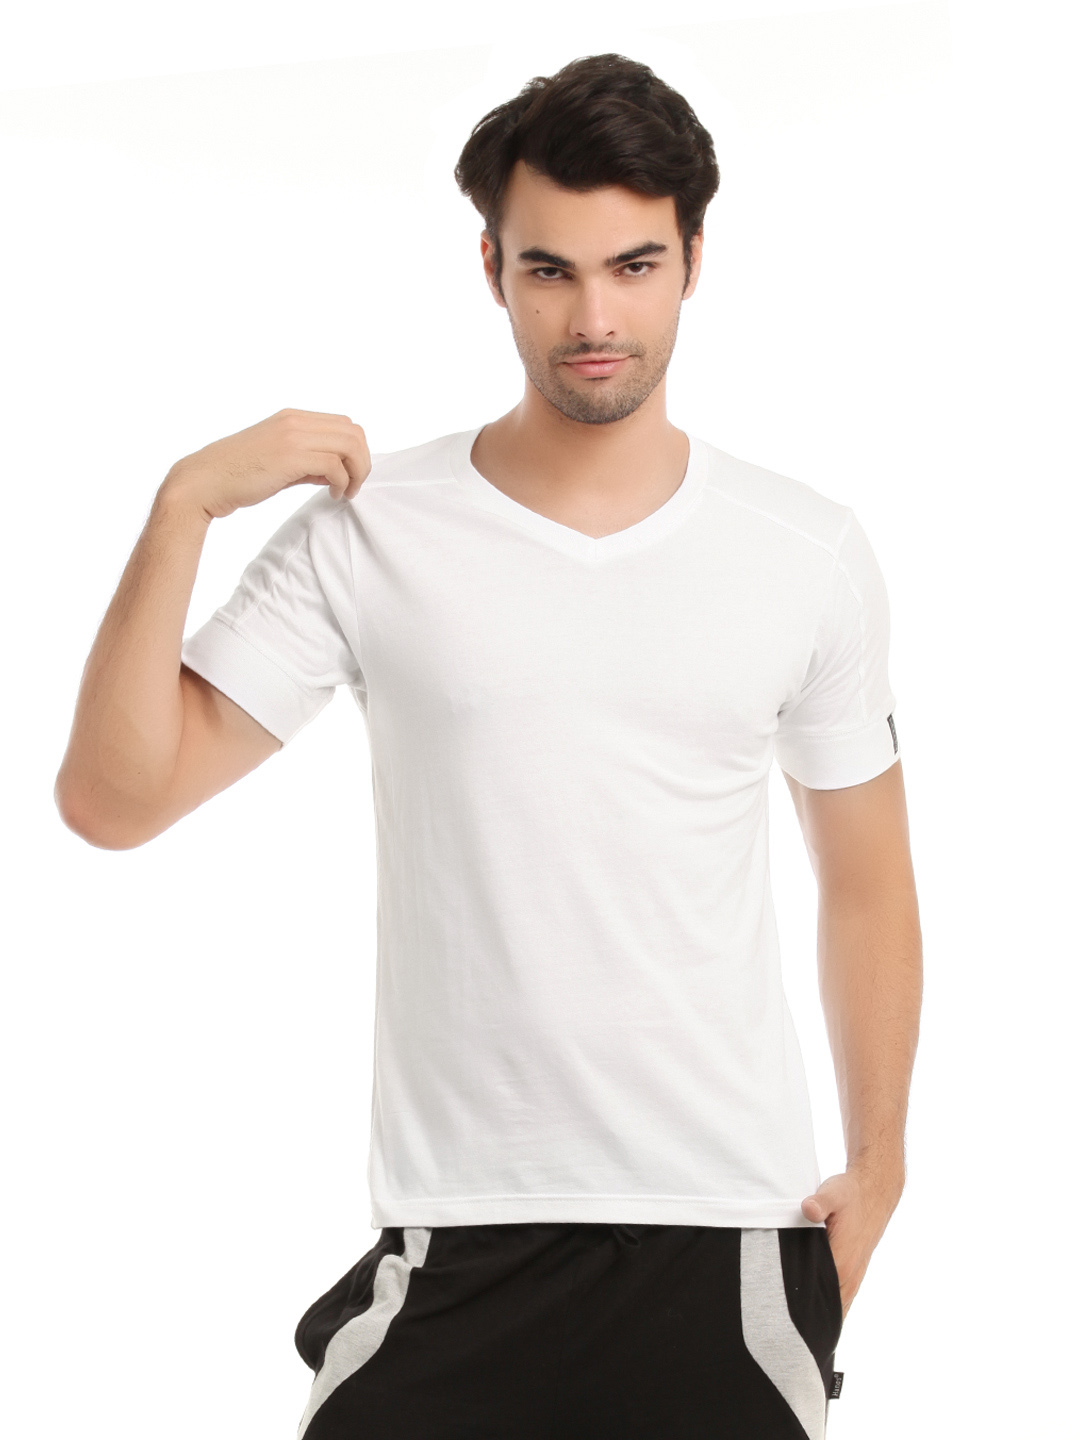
Hanes Men White DuoDry Body Fit V-Neck T-shirt
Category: Apparel / Innerwear / Innerwear Vests
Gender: Men
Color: White
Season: Summer 2016
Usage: Casual